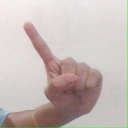
अक्षर: ए